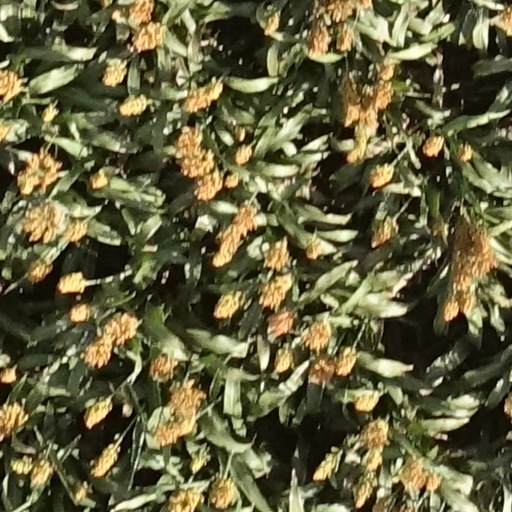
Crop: sorghum